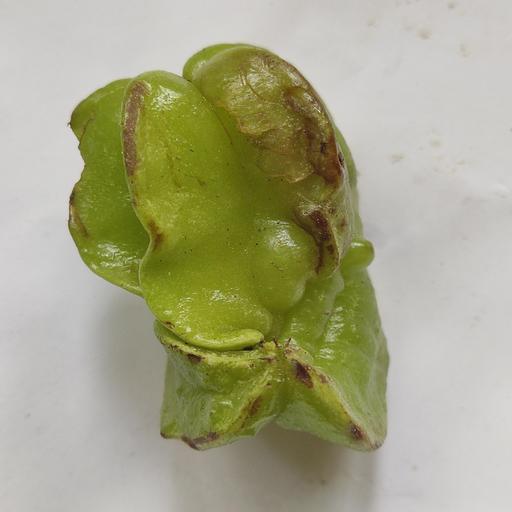
Crop type: Carambola